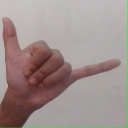
अक्षर: द